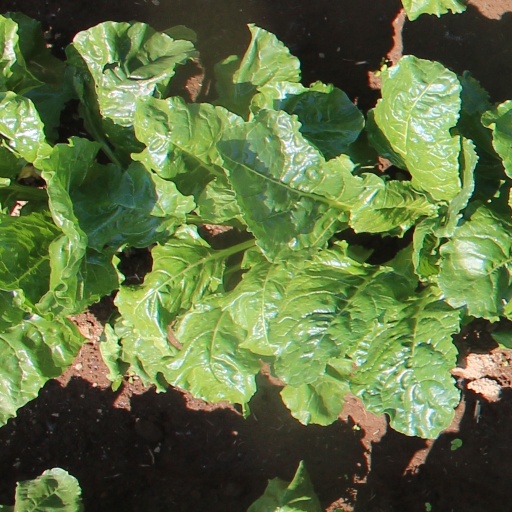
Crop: sugar beet